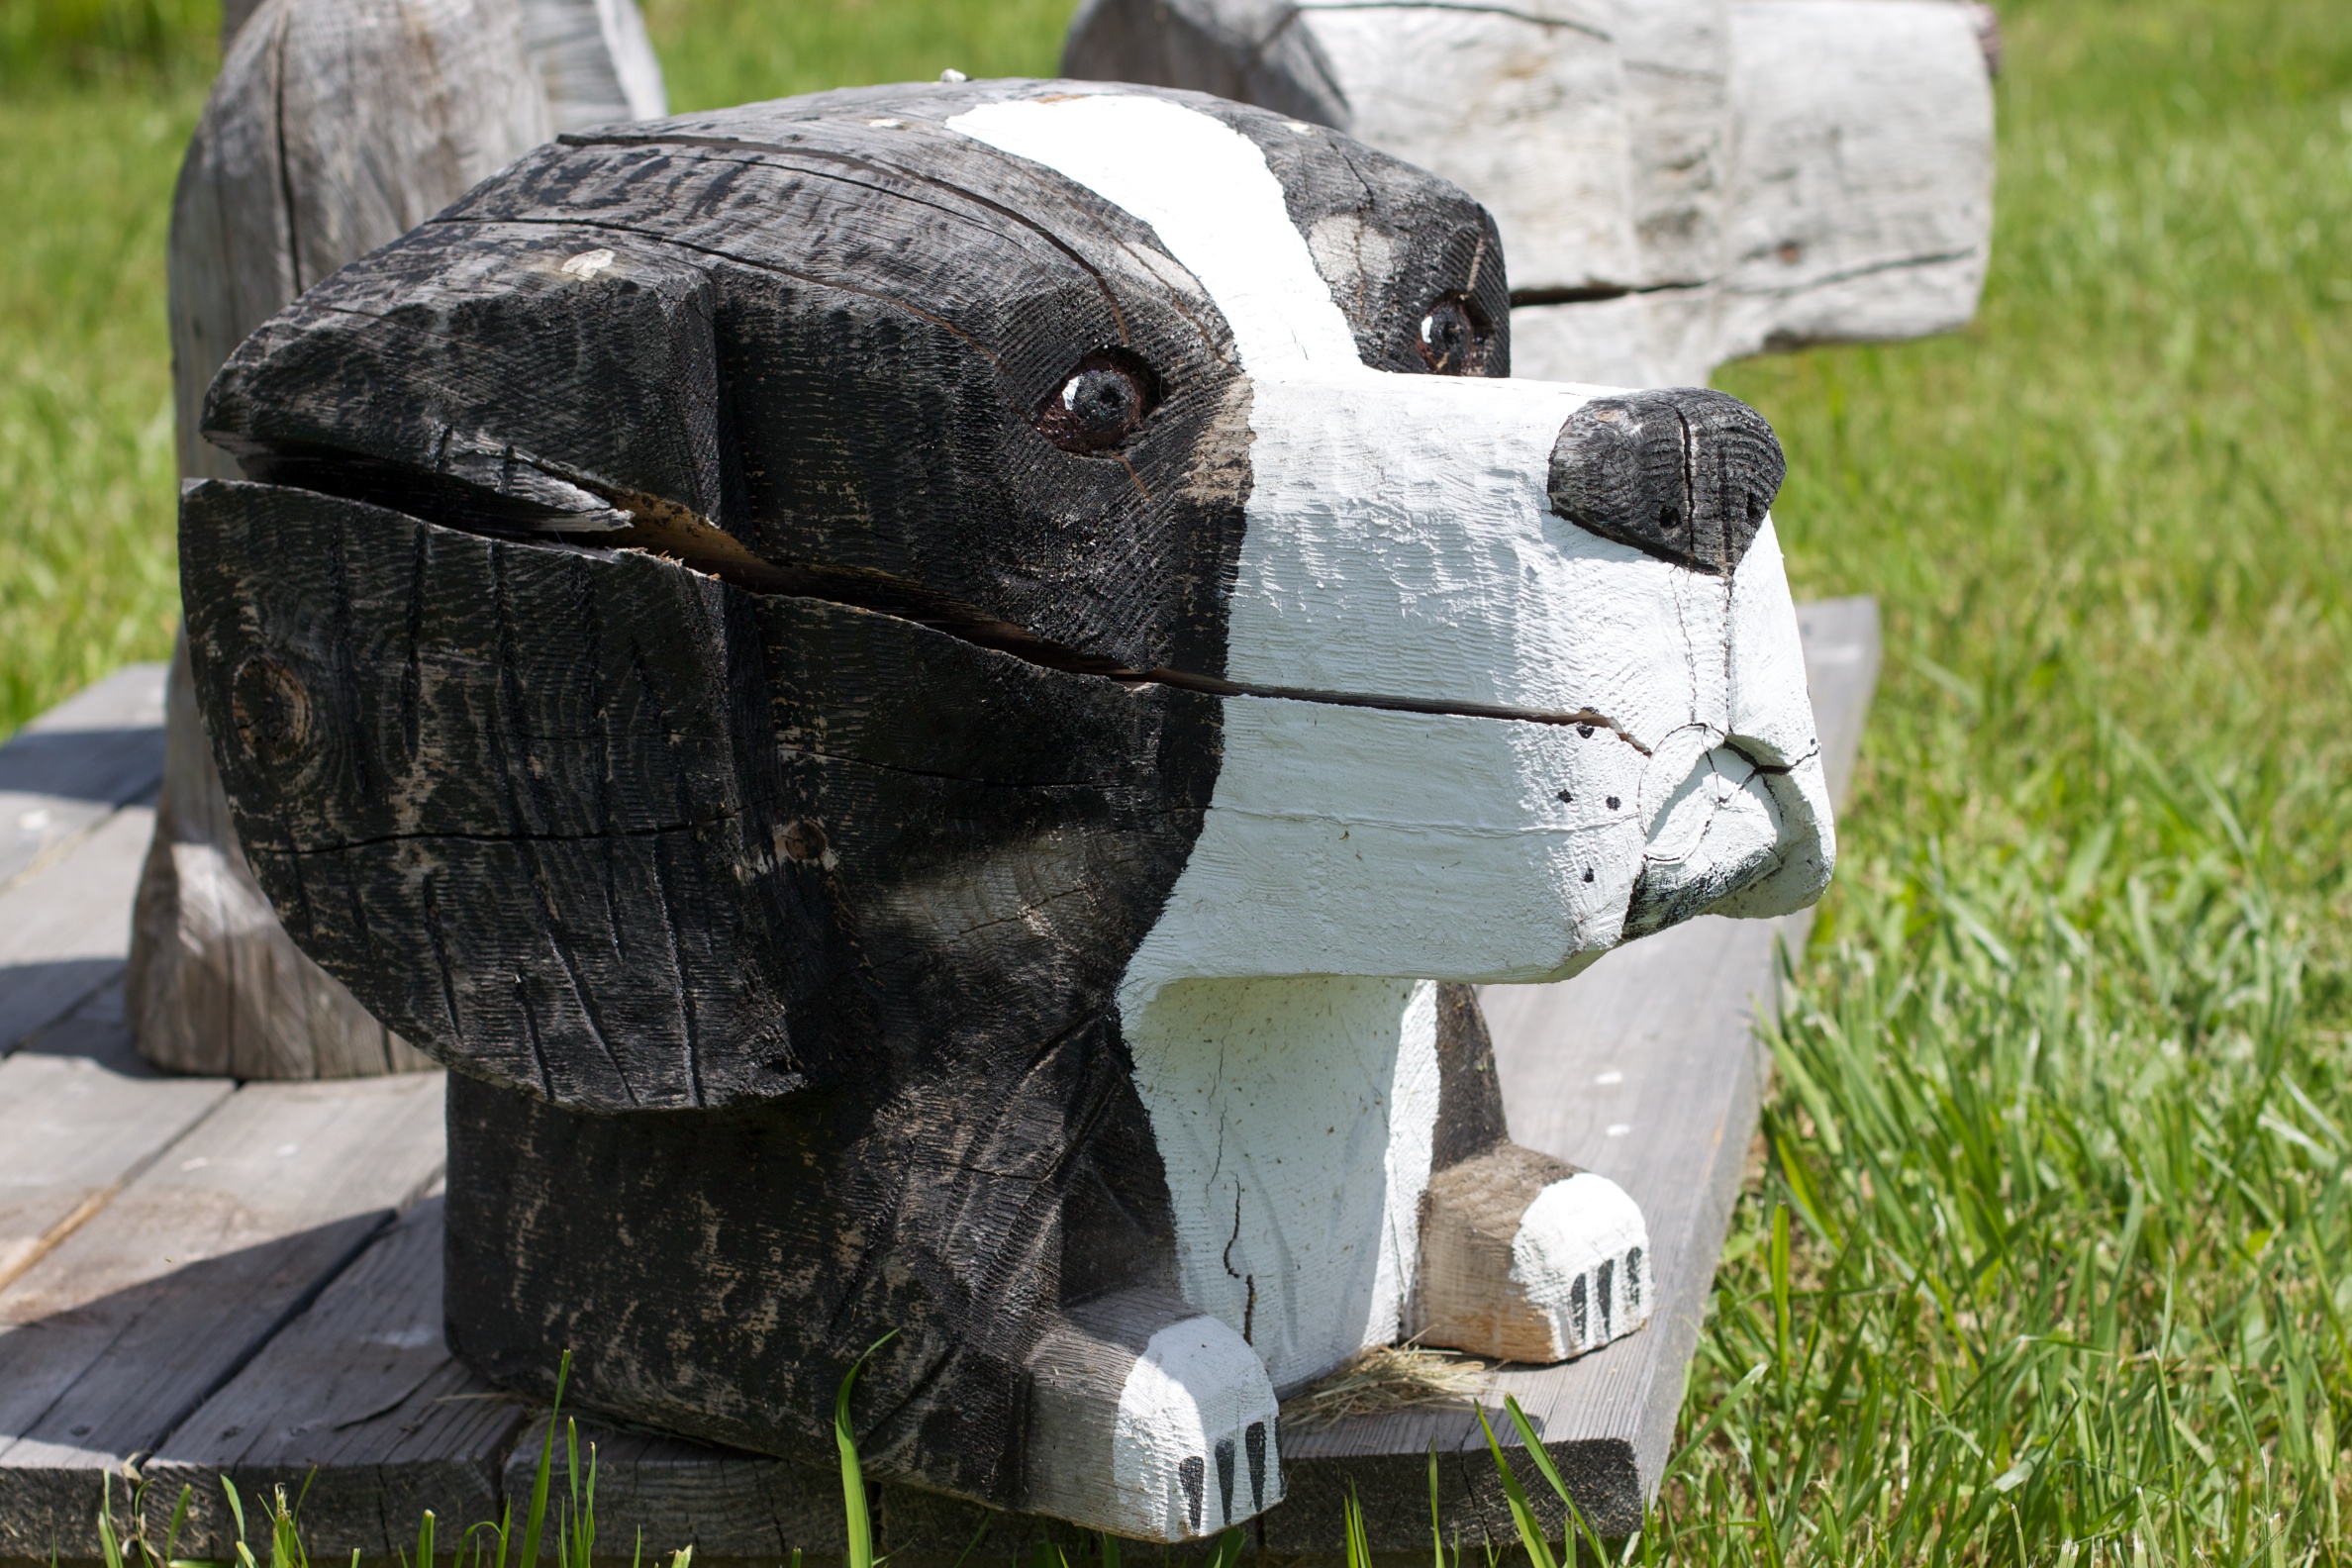
grass, monument, statue, sculpture, art, odyssey, idaho